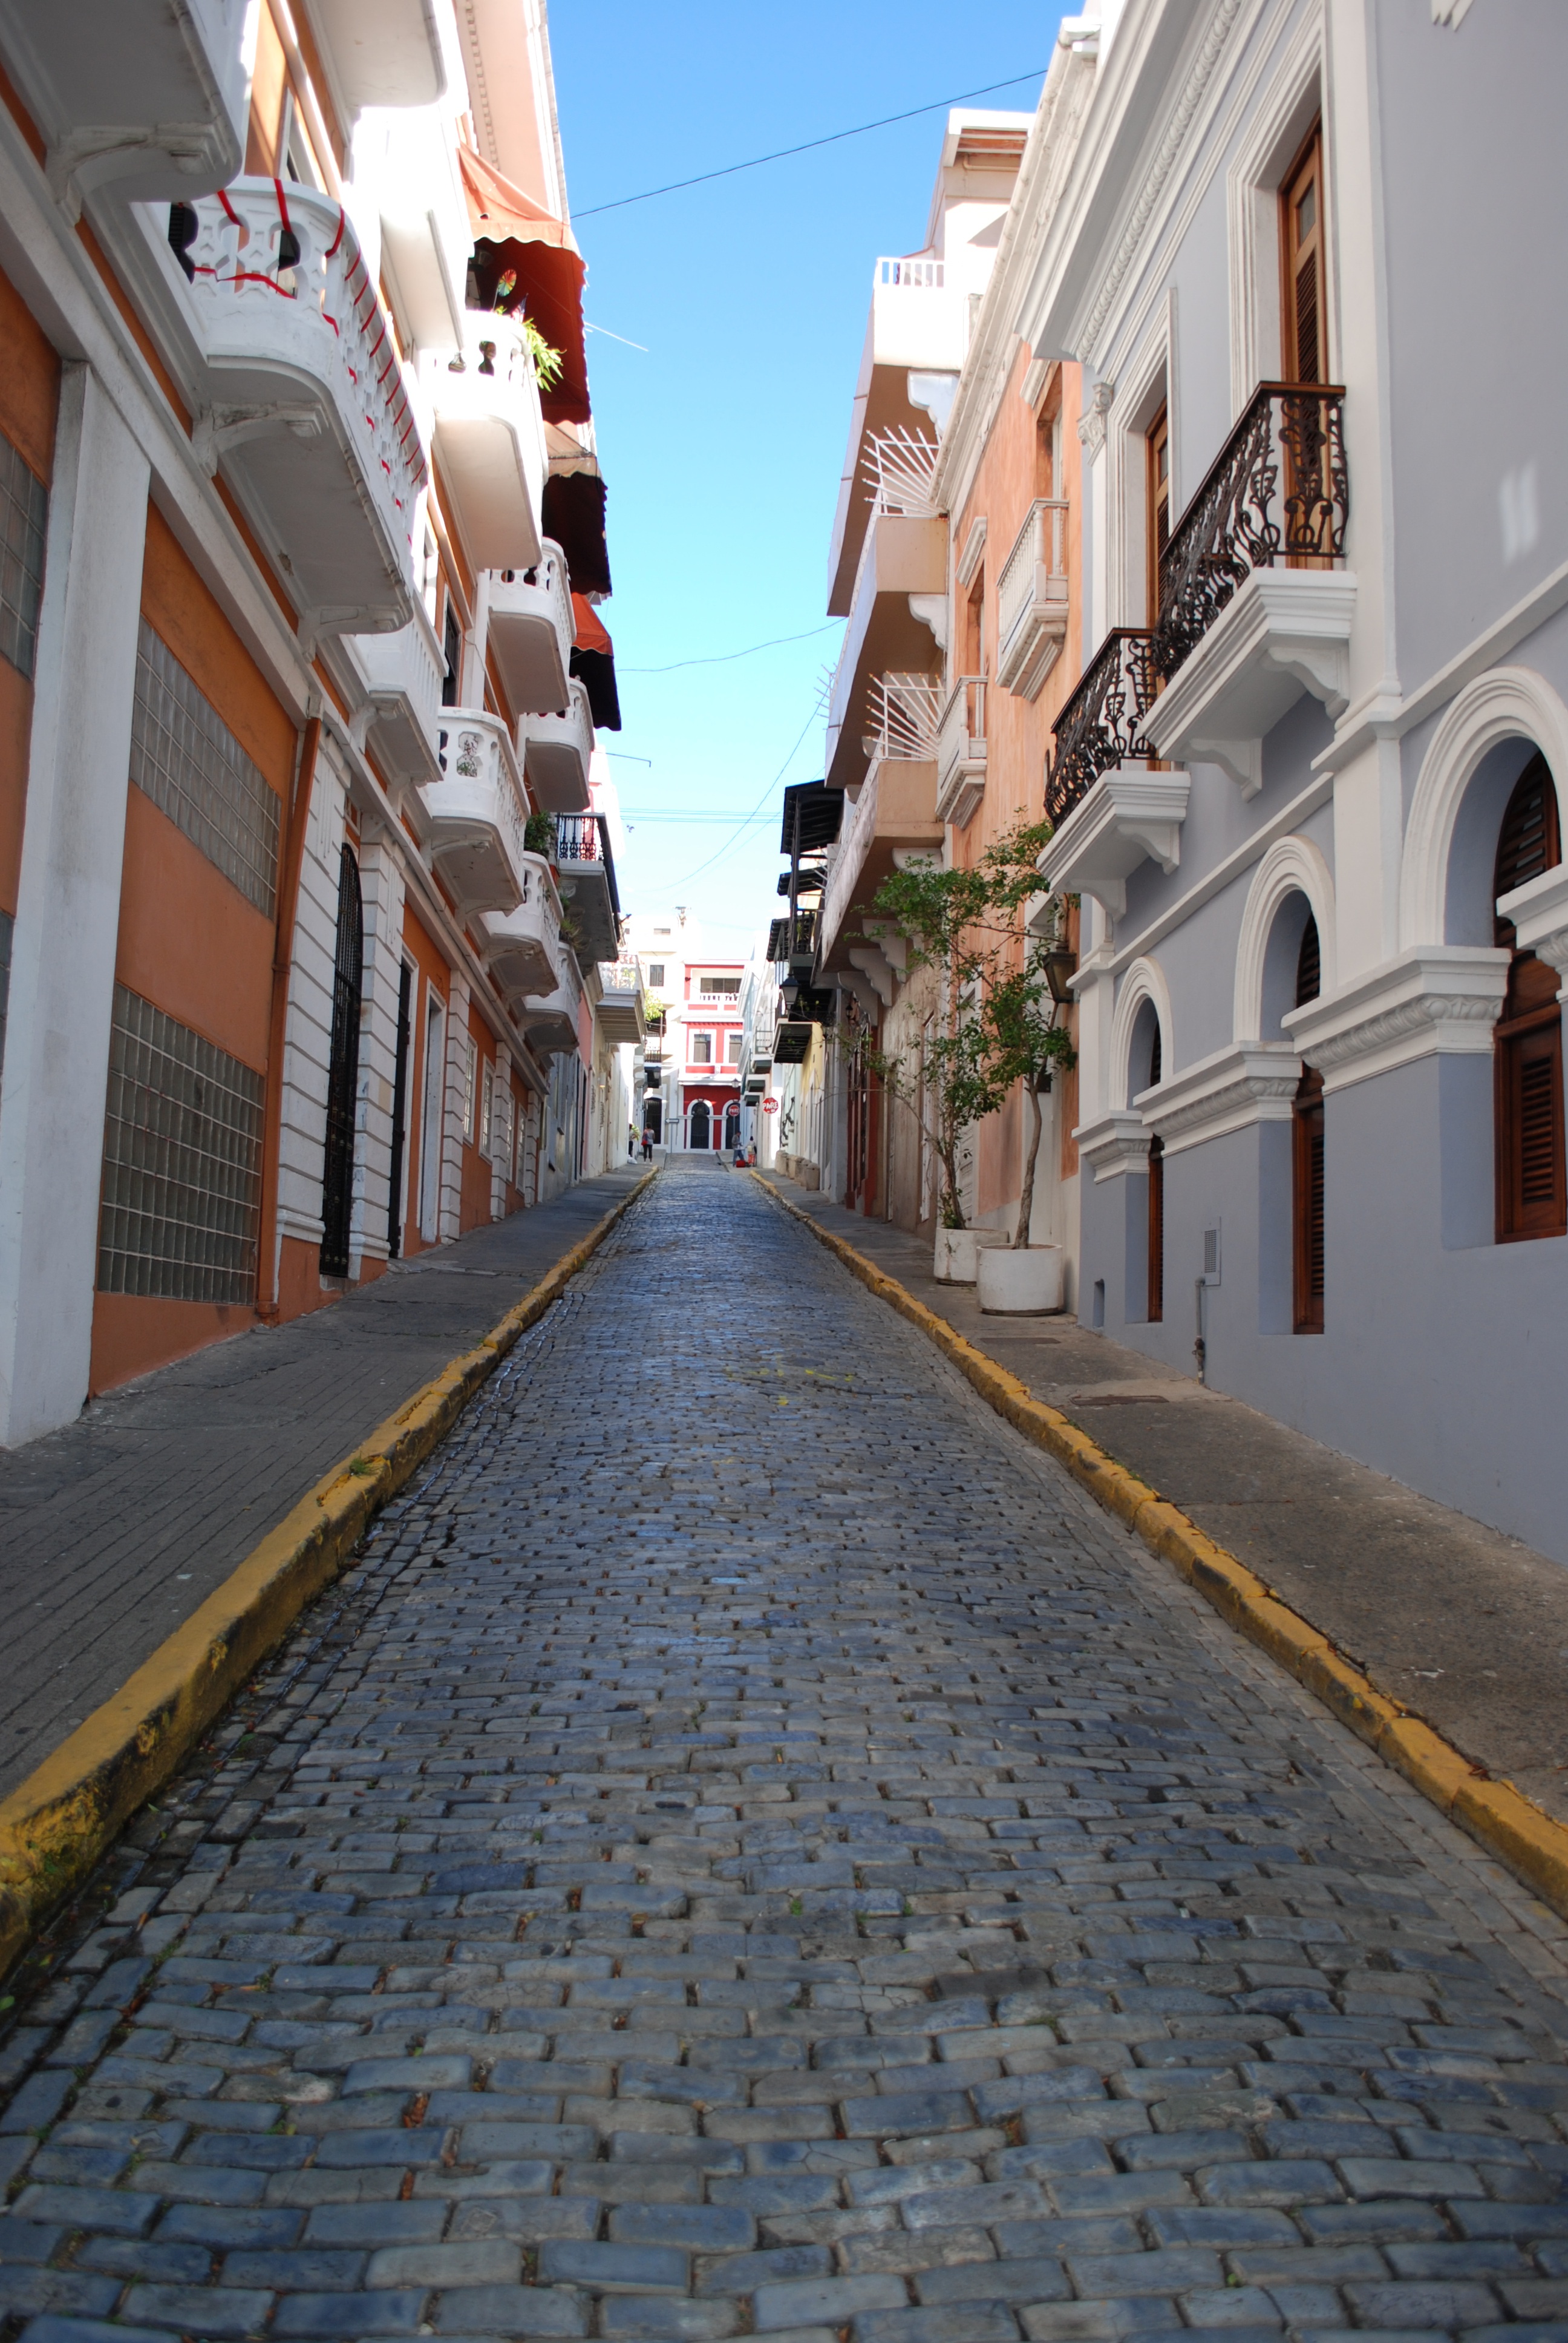
pedestrian, road, street, sidewalk, town, alley, cobblestone, city, walkway, downtown, lane, infrastructure, neighbourhood, road surface, empty street, urban area, residential area, human settlement, nonbuilding structure, old san juan